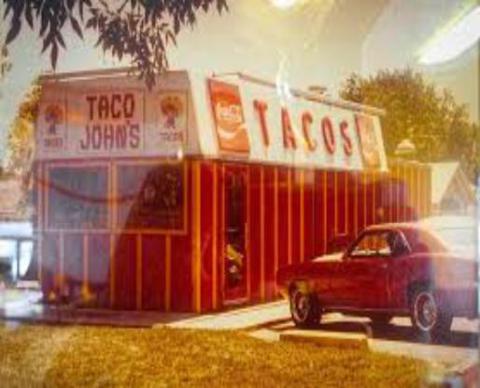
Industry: Food